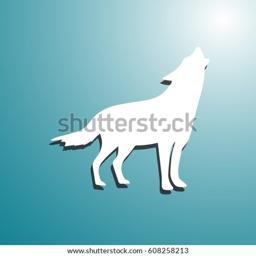
vector silhouette of a dog